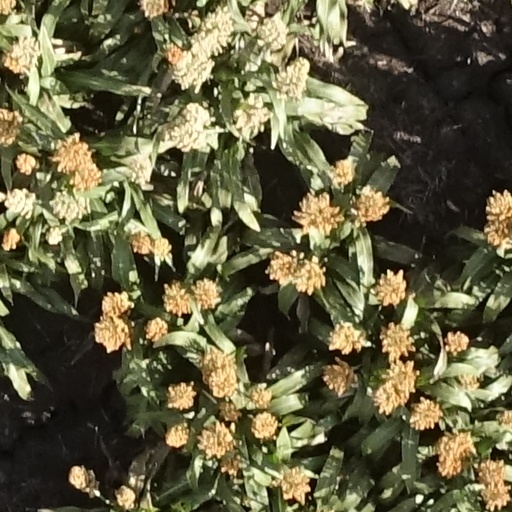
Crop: sorghum